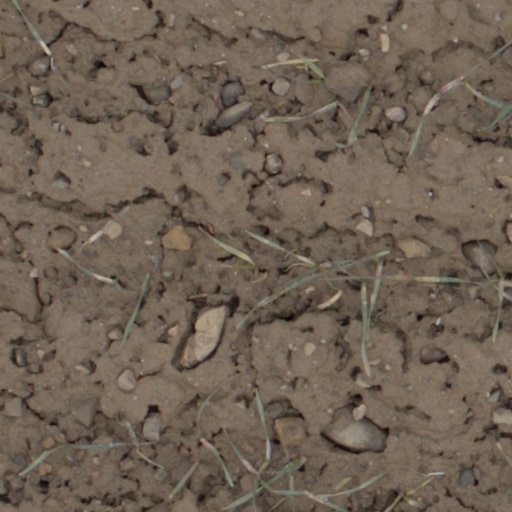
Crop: wheat